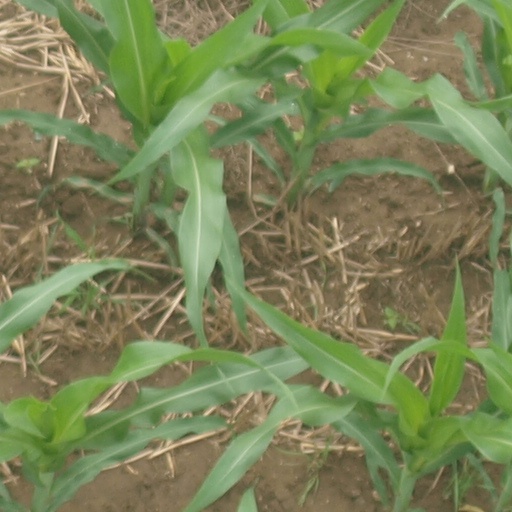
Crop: maize; corn